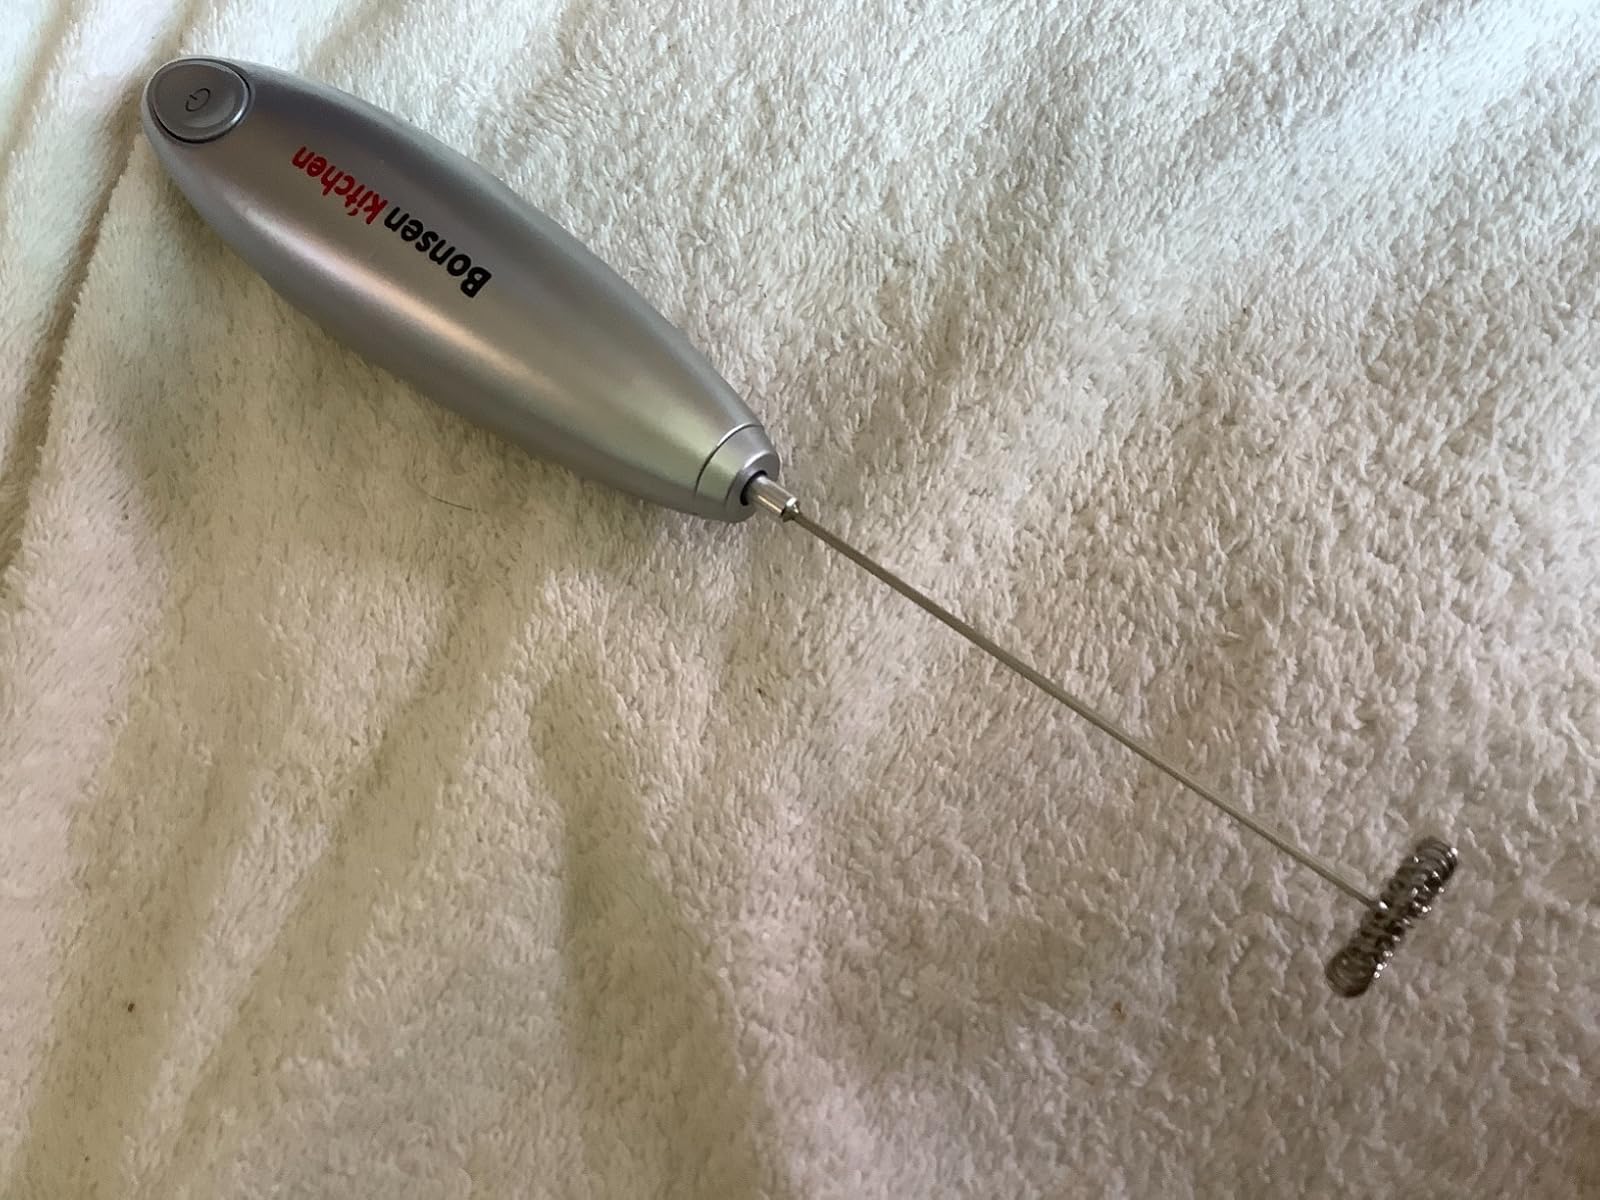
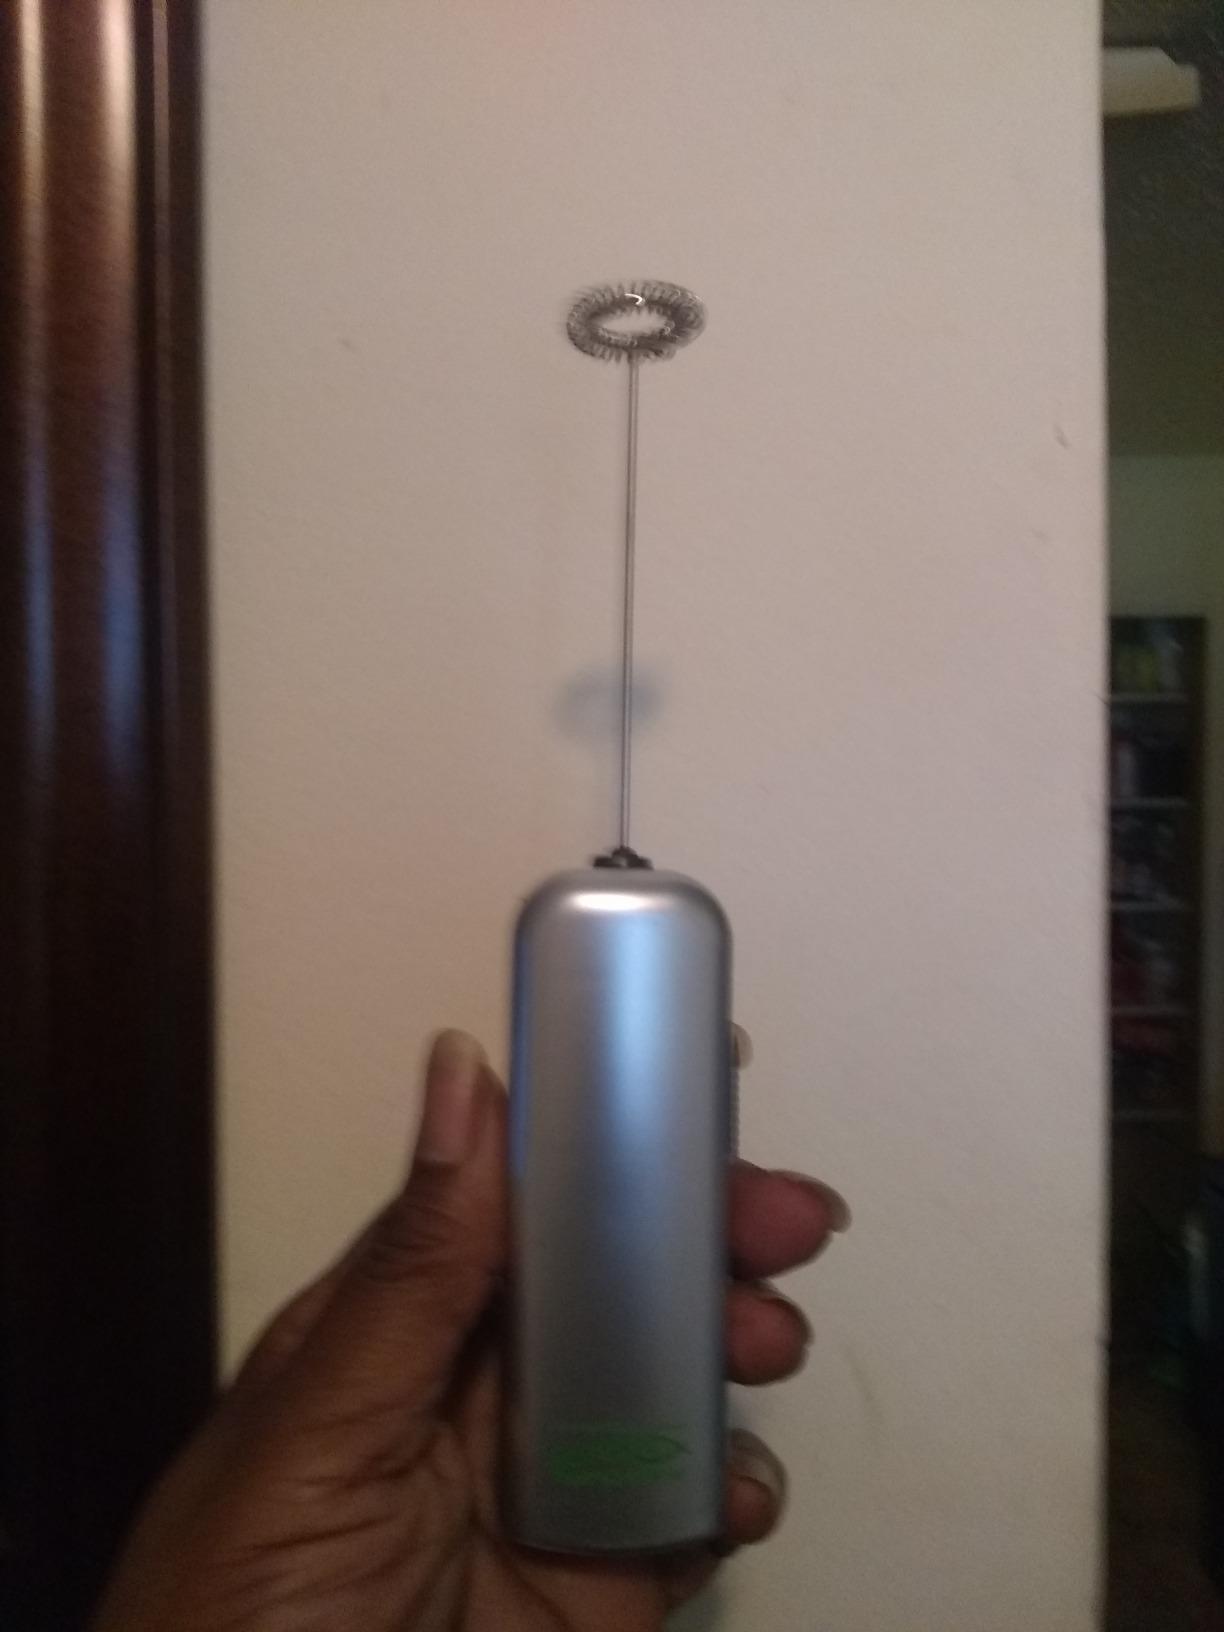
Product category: items_mixer
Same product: no